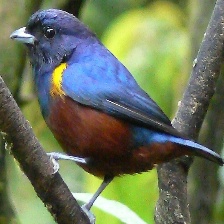
Species: CHESTNET BELLIED EUPHONIA
Scientific name: EUPHONIA PECTORALIS